Type 22 frigate

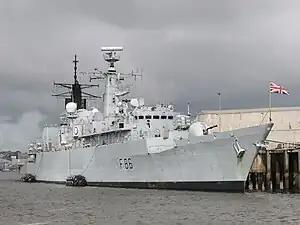
, displaying some of the external differences of the Batch 3 units; the 4.5-inch gun instead of Exocet launchers, and the Goalkeeper CIWS visible in front of the foremast.

The length of the first four Type 22s was dictated by the dimensions of the undercover Frigate Refit Complex at Devonport Dockyard. The ships would be powered by a combination of Olympus and Tyne gas turbines in a COGOG (combined gas turbine or gas turbine) arrangement. Machinery spaces were sited as far aft as possible to minimise shaft lengths. The after configuration was dictated by the requirement for a large hangar and a full-width flight deck. Electrical power was provided by GEC generators powered by four Paxman Ventura 16YJCAZ diesel engines, each rated at 1MW.